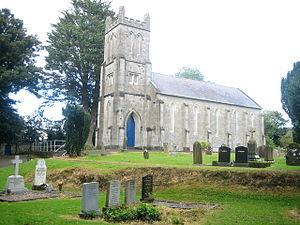
Clonsilla était à l'origine un village de son propre droit, et comportait de nombreux haras dont le fameux haras de Ongar possédé par le Prince Ali Khan et sa femme d'alors Rita Hayworth.